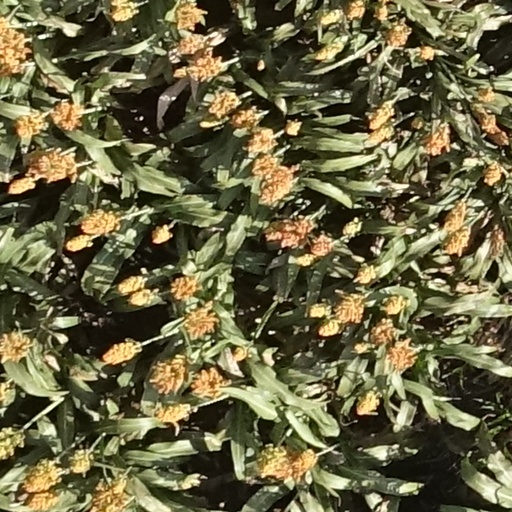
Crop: sorghum